Agnes Huntington

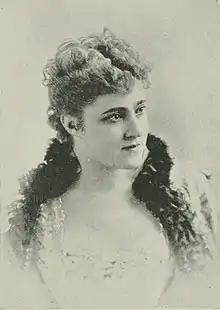
Agnes Huntington from "A Woman of the Century", 1893

Agnes Huntington (later, Agnes Huntington Cravath; ca. 1864 – March 10, 1953) was an American operatic singer. For several years, she received private tutoring in Europe for music, languages, and drawing. She had a notable career in concert and opera as a prima donna contralto.